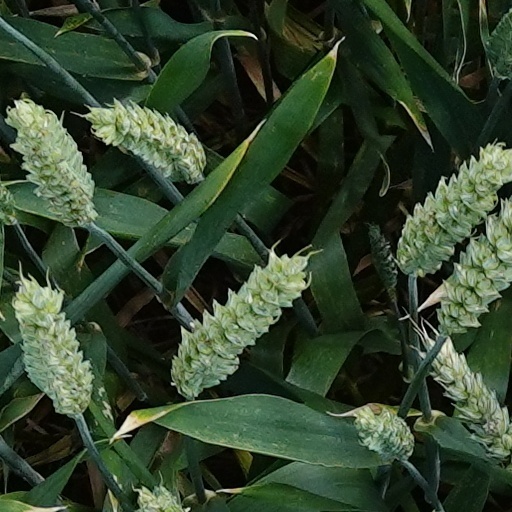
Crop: wheat